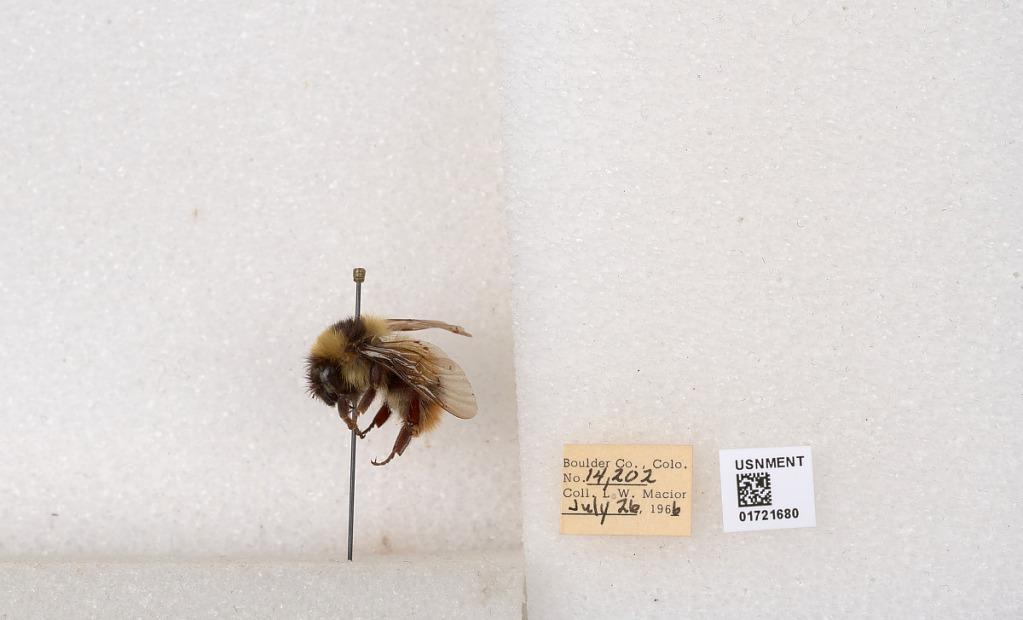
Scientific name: Bombus kirbyellus
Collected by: L. Macior
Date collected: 1966-7-26
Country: United States
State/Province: Colorado
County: Boulder
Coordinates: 40.0925, -105.358